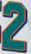
Number: 2